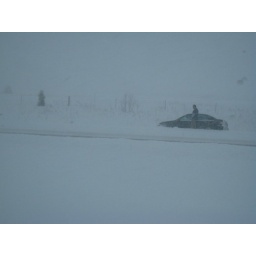
cars and trucks on the side of the road and in ditches during a blizzard